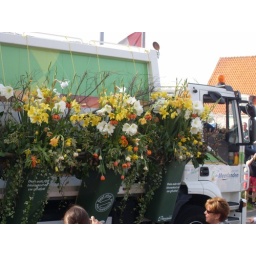
under the flowers is a rubbish truck